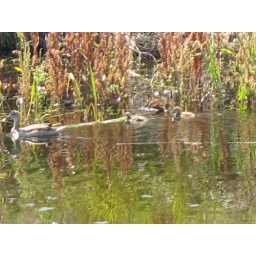
A mother duck with it's baby ducks in the bird refuge.